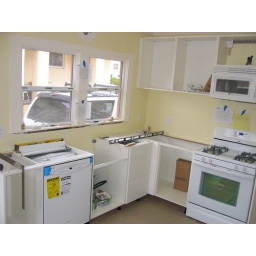
kitchen stove in